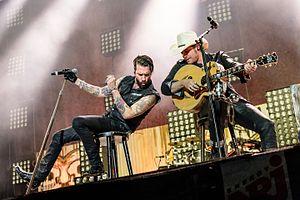
The BossHoss est un groupe allemand qui s'est fait connaître par la reprise en version country de titres pop, rock et hip hop dont Hot in Herre de Nelly, Toxic de Britney Spears ou Hey Ya! de OutKast. Ils jouent du stéréotypée américain du cow-boy par leurs tenues et leurs comportements. Ils portent des Stetson, débardeurs, grandes lunettes de soleil.